As Coletividades Anormais

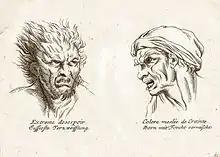
19th century illustration on physiognomy (Nina Rodrigues was one of the challengers of this theory, describing the normal skull of the "criminal" Lucas da Feira)

In the preface to this collection, Arthur Ramos, the first professor of the first course and book on social psychology in Brazil (1937), refers to its international recognition, placing it among the classics of Gustave Le Bon (1841-1931), author of *Psychology of Crowds*, Scipio Sighele (1868-1913), and Gabriel Tarde (1843-1904), both of whom made significant contributions to the study of criminology and criminal associations